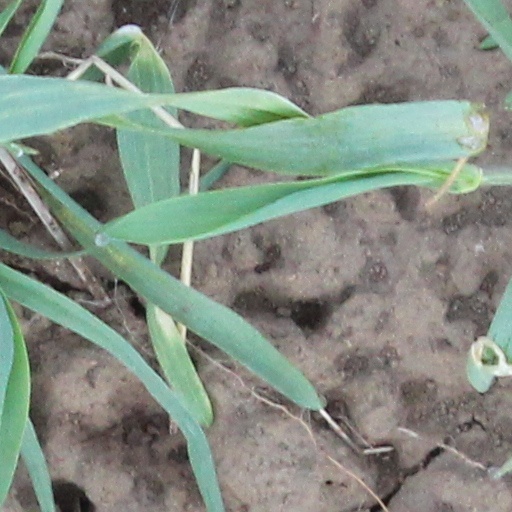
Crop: wheat